Sputnik 1

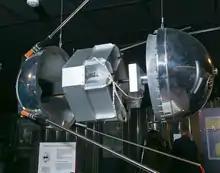
Exploded view of Sputnik 1

The chief constructor of Sputnik 1 at OKB-1 was Mikhail S. Khomyakov. The satellite was a diameter sphere, assembled from two hemispheres that were hermetically sealed with O-rings and connected by 36 bolts. It had a mass of . The hemispheres were 2 mm thick, and were covered with a highly polished 1 mm-thick heat shield made of an aluminium–magnesium–titanium alloy, AMG6T. The satellite carried two pairs of antennas designed by the Antenna Laboratory of OKB-1, led by Mikhail V. Krayushkin. Each antenna was made up of two whip-like parts, in length, and had an almost spherical radiation pattern.